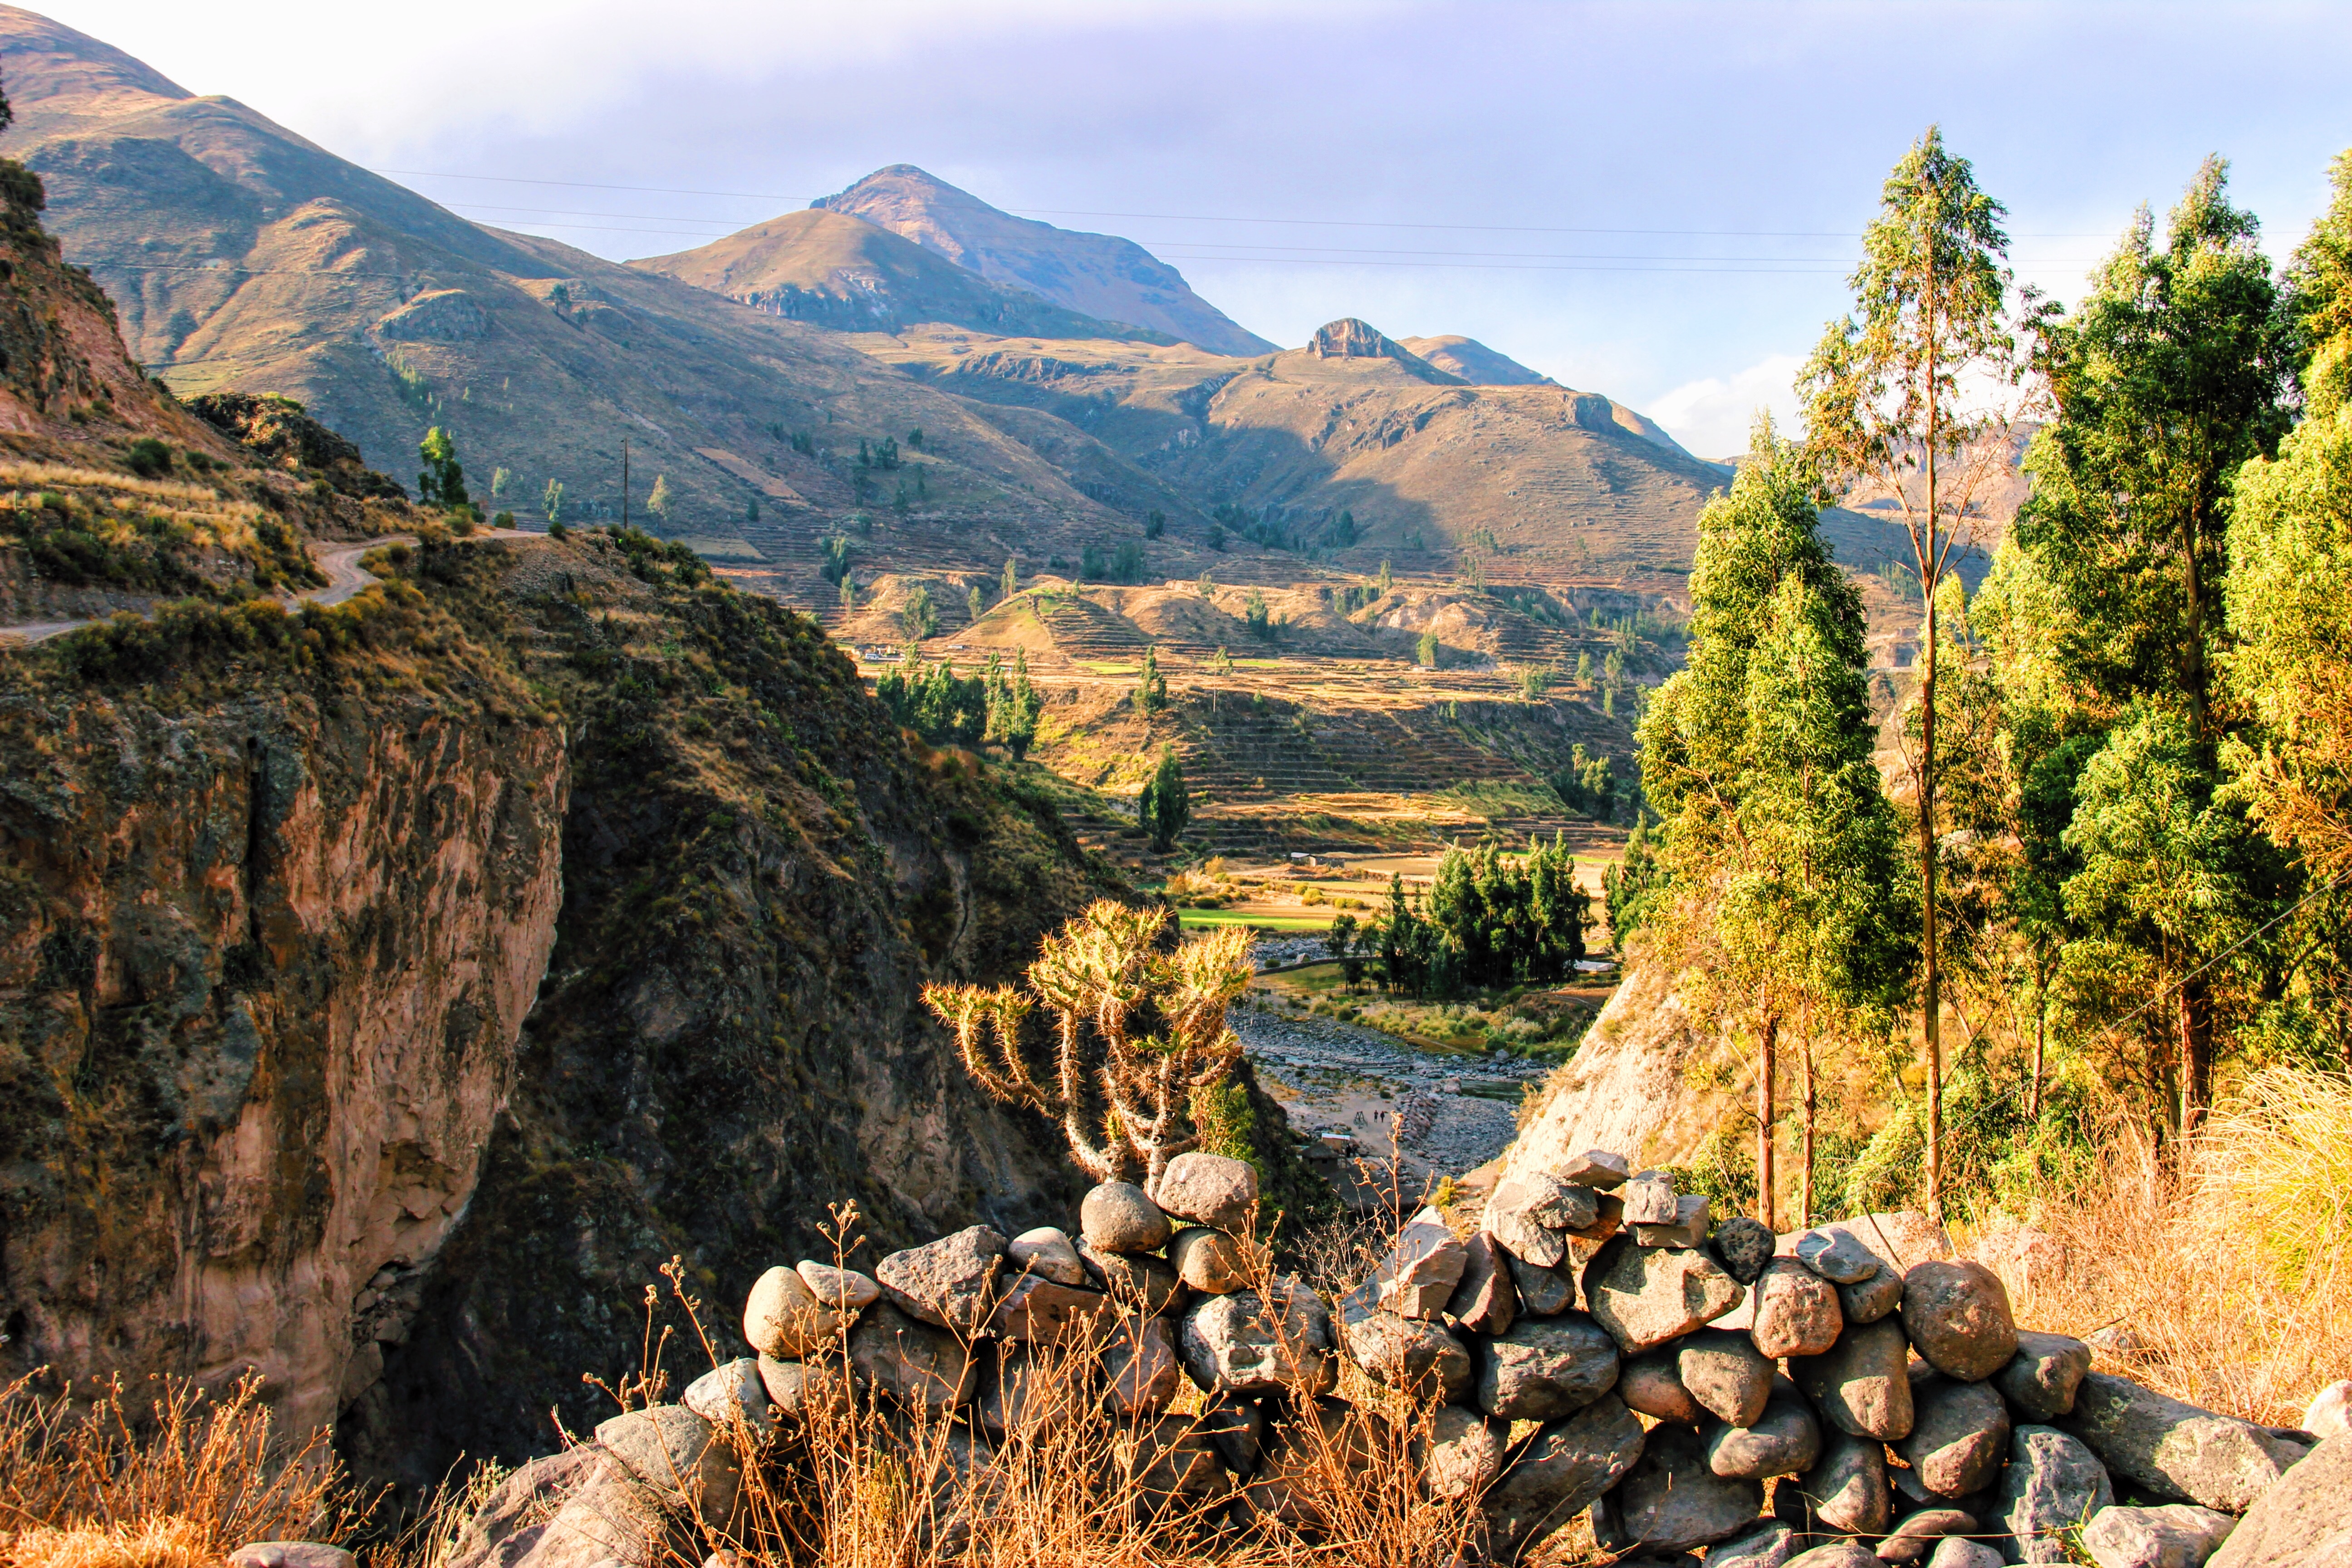
landscape, rock, wilderness, walking, mountain, trail, lake, valley, mountain range, autumn, canyon, national park, ridge, geology, plateau, landform, geographical feature, mountainous landforms